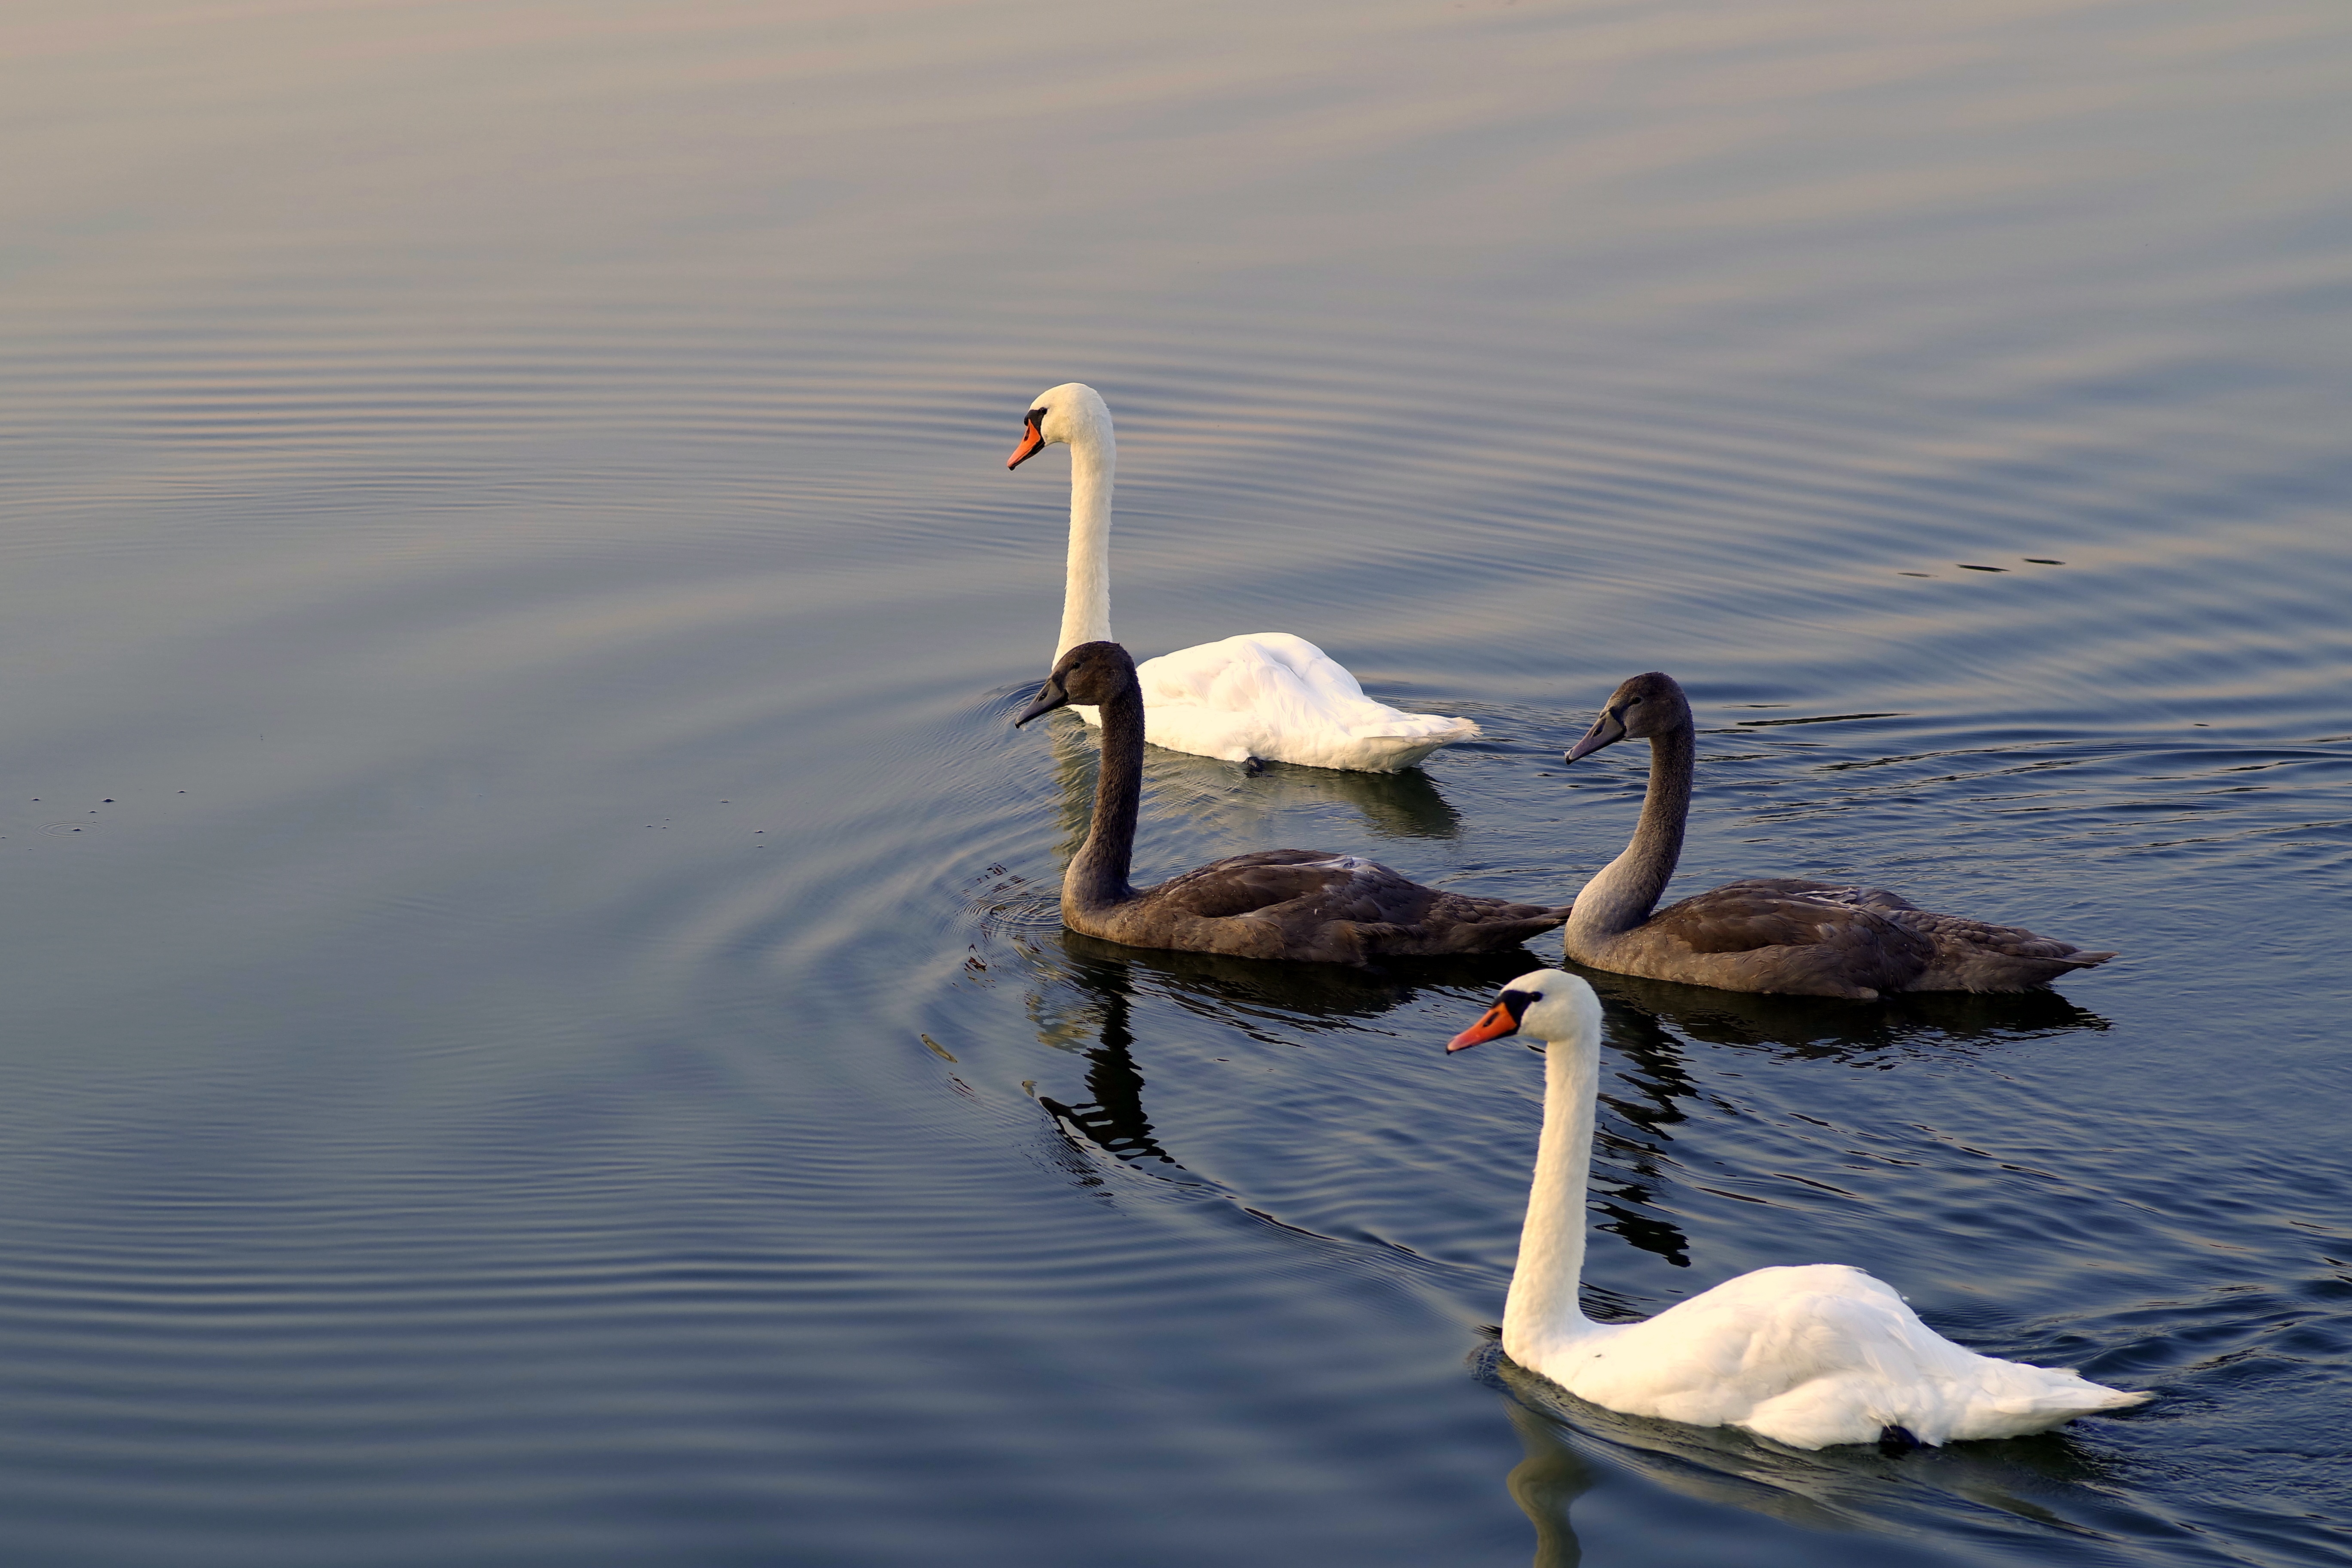
water, bird, wing, white, lake, animal, river, swim, young, reflection, gray, fauna, swan, family, swans, vertebrate, four, waterfowl, water bird, wild birds, mature, young swans, ducks geese and swans